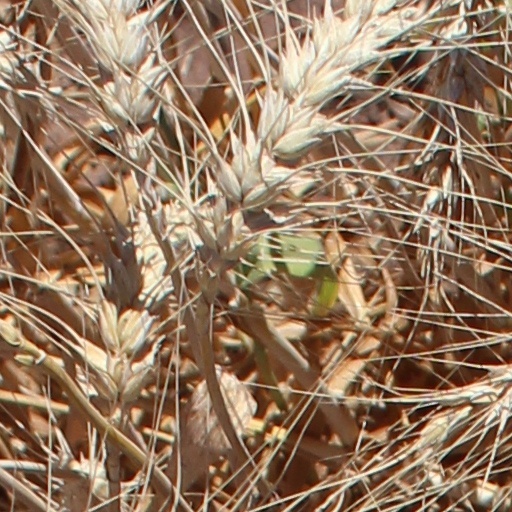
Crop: wheat